Dollar Savings Bank

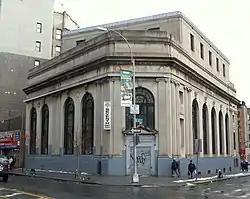
Intersection of 3rd Ave and E 147th St

Dollar Savings Bank of New York was a bank that operated in New York City between 1890 and 2004.